Karl Striebinger

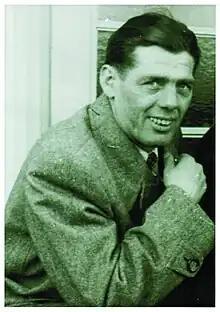

Karl Striebinger (2 August 1913 – 12 June 1981) was a German footballer and manager who played as a forward and made three appearances for the Germany national team.